Barry, Vale of Glamorgan

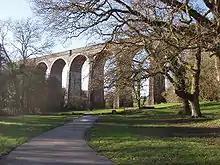
The viaduct at Porthkerry Park was once crossed many times daily by trains transporting coal from the valleys north of Bridgend

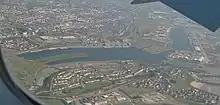
Barry Docks

By 1871 the population of Barry was over 100, with 21 buildings, the new estate-owning Romilly family being involved in the buildup of the village but it remained a largely agricultural community. It grew when it was developed as a coal port in the 1880s. The coal trade was growing faster than the facilities at Tiger Bay in Cardiff ever could and so a group of colliery owners formed the Barry Railway Company and chose to build the docks at Barry. Work commenced in 1884 and the first dock basin was opened in 1889 to be followed by two other docks and extensive port installations. The Barry Railway brought coal down from the South Wales Valleys to the new docks whose trade grew from one million tons in the first year, to over nine million tons by 1903. The port was crowded with ships and had flourishing ship repair yards, cold stores, flour mills and an ice factory. By 1913, Barry was the largest coal exporting port in the world. Barry Council Office and Library was completed in 1908.